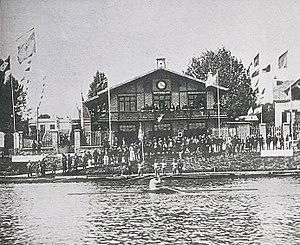
Le boat-house de la Société nautique de la Marne, en mars 1889.
Le nautisme en France désigne l'ensemble des activités de navigation de loisir et sport sur l'eau en France ; notamment la navigation de plaisance ou sport à la voile ou au moteur, les sports de rame ou de pagaie et les sports de glisse sur l'eau.